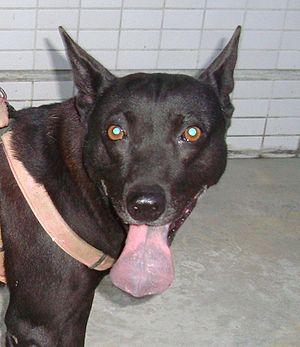
Le chien de Taïwan est une race de chien originaire de Taïwan de type chien primitif. La race est reconnue à titre provisoire par la Fédération cynologique internationale depuis 2004.